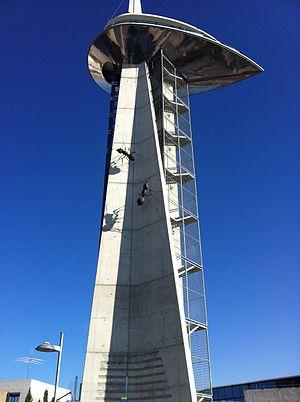
Le Parc des Sciences situé dans un quartier central de Grenade est le premier musée scientifique interactif d'Andalousie. Il a été inauguré en mai 1995 et occupe actuellement 70 000 m², depuis son ouverture il est dirigé par Ernesto Páramo Sureda, auteur du projet de musée en 1990 et de ses extensions successives. Il est devenu l'une des principales attractions touristiques de la ville. Le musée propose des expositions permanentes et temporaires, un planétarium, des installations éducatives et une galerie culturelle comprenant plusieurs espaces polyvalents et flexibles d'une capacité allant de 50 à 550 personnes, un café et un restaurant, une librairie, une bibliothèque, des cinémas, etc.